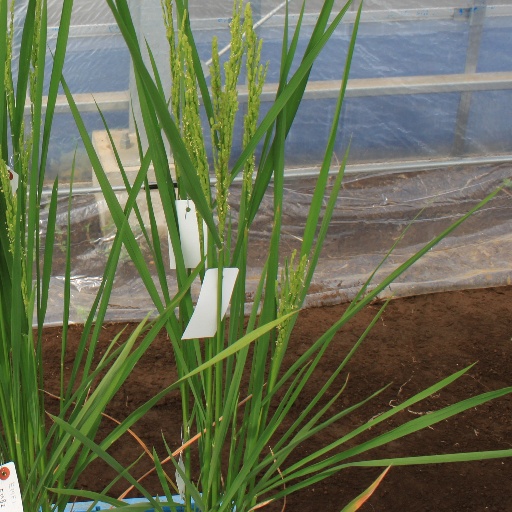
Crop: rice